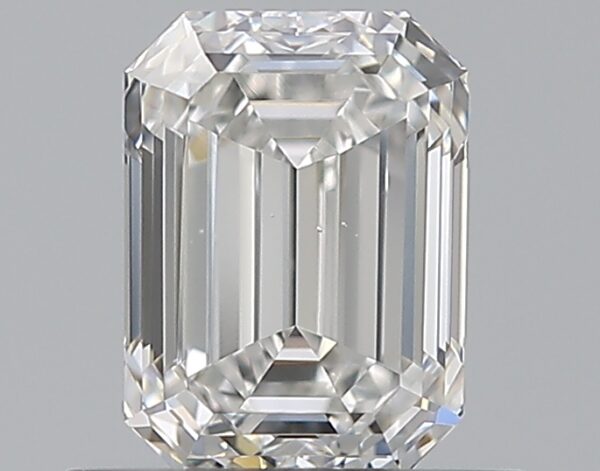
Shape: emerald
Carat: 0.7
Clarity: VS1
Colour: D
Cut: EX
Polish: VG
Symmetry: VG
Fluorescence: VS
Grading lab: GIA
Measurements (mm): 5.77 x 4.26 x 2.87